Kenner Garrard

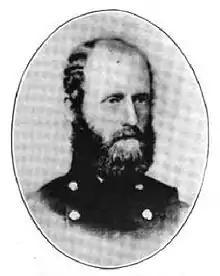

Kenner Garrard (September 21, 1827 – May 15, 1879) was a senior officer of the United States Army. A member of one of Ohio's most prominent military families, he performed well at the Battle of Gettysburg, and then led Second Division, Cavalry Corps, Military Division of the Mississippi during the Atlanta Campaign. He developed a reputation for personal bravery and was cited for gallantry at the Battle of Nashville as an infantry division commander.